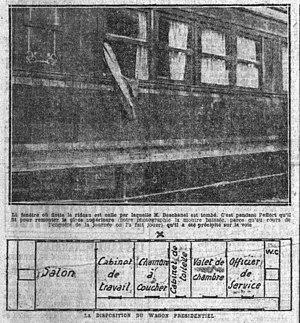
Une du quotidien Le Petit Parisien du 25 mai 1920 faisant état de la chute de train du président de la République, Paul Deschanel.
Paul Deschanel, président de la République française depuis février 1920, fait une chute de train nocturne le 23 mai 1920, à proximité de Montargis, après avoir ouvert la fenêtre de sa voiture.